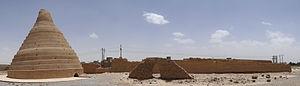
Abarkouh est la capitale du district de même nom dans la province de Yazd en Iran.